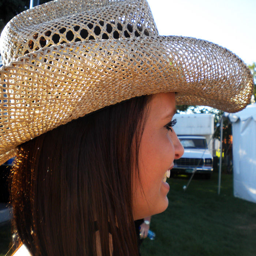
person enjoying the culture in her new cowboy hat .